William Fullerton (lawyer)

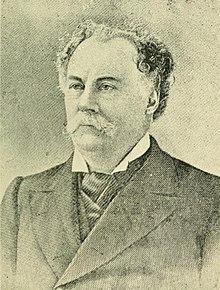
William Fullerton, New York lawyer

William S. Fullerton (May 1, 1817 – March 8, 1900), was a New York lawyer of the 1860s to 1880s. Fullerton represented industrialists and political litigants, and was also well known for his representation of women in contested divorce cases. He briefly served on the New York State Supreme Court.